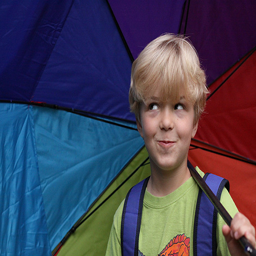
a happy kid holding onto a colorful umbrella
A boy is smiling and looking away while carrying an umbrella
The boy is curious about what is beyond the umbrella.
A young boy with an umbrella and backpack.
A little boy with a multicolored umbrella mugs for the camera.